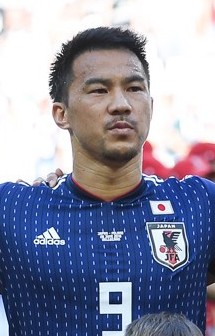
ชินจิ โอกาซากิ

| name = ชินจิ โอกาซากิ
| image = File:JAP-POL_(4)_(cropped).jpg
| caption = โอกาซากิกับฟุตบอลทีมชาติญี่ปุ่น|ทีมชาติญี่ปุ่นในฟุตบอลโลก 2018
| fullname = ชินจิ โอกาซากิ
| birth_place = ทาการาซูกะ จังหวัดเฮียวโงะ ญี่ปุ่น
| youthyears1 = 2002–2004 | youthclubs1 = โรงเรียนมัธยมปลายทะคิกะวะ ไดนิ
| position = กองกลาง#กองกลางตัวรุก|กองกลางตัวรุก / กองหน้า
| years1 = 2005–2010 | clubs1 = ชิมิซุ เอส-พัลส์ | caps1 = 121 | goals1 = 42
| years2 = 2011–2013 | clubs2 = เฟาเอฟเบชตุทการ์ท|ชตุทการ์ท | caps2 = 63 | goals2 = 10
| years3 = 2013–2015 | clubs3 = แอร์สเทอ เอ็ฟเอ็สเฟา ไมนทซ์ 05|ไมนทซ์ 05 | caps3 = 65 | goals3 = 27
| years4 = 2015–2019 | clubs4 = สโมสรฟุตบอลเลสเตอร์ซิตี|เลสเตอร์ซิตี | caps4 = 114 | goals4 = 14
| years5 = 2019 | clubs5 = สโมสรฟุตบอลมาลากา|มาลากา | caps5 = 0 | goals5 = 0
| years6 = 2019–2021 | clubs6 = เอเซเด อูเอสกา|อูเอสกา | caps6 = 62 | goals6 = 13
| years7 = 2021–2022 | clubs7 = สโมสรฟุตบอลการ์ตาเฆนา|การ์ตาเฆนา | caps7 = 32 | goals7 = 2
| years8 = 2022–2024 | clubs8 = สโมสรฟุตบอลซินต์-เตรยเดิน|ซินต์-เตรยเดิน| | caps8 = 35 | goals8 = 1
| nationalyears1 = 2007–2008 | nationalteam1 = ฟุตบอลทีมชาติญี่ปุ่น รุ่นอายุไม่เกิน 23 ปี|ญี่ปุ่น รุ่นอายุไม่เกิน 23 ปี | nationalcaps1 = 14 | nationalgoals1 = 1
| nationalyears2 = 2008–2019 | nationalteam2 = ฟุตบอลทีมชาติญี่ปุ่น|ญี่ปุ่น | nationalcaps2 = 119 | nationalgoals2 = 50
ชินจิ โอกาซากิ (; เกิด 16 เมษายน ค.ศ. 1986) เป็นนักฟุตบอลชาวญี่ปุ่น เล่นในตำแหน่งกองกลาง#กองกลางตัวรุก|กองกลางตัวรุกและกองหน้า ให้กับสโมสรฟุตบอลซินต์-เตรยเดิน|ซินต์-เตรยเดิน ในเบลเจียนเฟิสต์ดิวิชัน เอ|จูปิแลร์โปรลีก และฟุตบอลทีมชาติญี่ปุ่น|ทีมชาติญี่ปุ่น
โดยชินจิ โอกาซากิ จัดเป็นนักฟุตบอลชาวญี่ปุ่นที่มีชื่อเสียงและได้รับการยอมรับอย่างกว้างขวางในประเทศเยอรมนี จากผลงานการลงเล่นฟุตบอลระดับบุนเดิสลีกาถึง 4 ฤดูกาล กับเฟาเอฟเบชตุทการ์ท|เฟาเอฟเบ ชตุทการ์ทและสโมสรฟุตบอลไมนทซ์ 05
ก่อนที่จะมาคว้าแชมป์พรีเมียร์ลีกกับเลสเตอร์ในฤดูกาล 2015-2016
ส่วนผลงานระดับทีมชาติ โอกาซากิ เป็นผู้เล่นที่ยิงประตูให้ฟุตบอลทีมชาติญี่ปุ่น|ทีมชาติญี่ปุ่นมากที่สุดตลอดกาลเป็นอันดับ 3 ที่จำนวน 50 ประตู
==สโมสรอาชีพ==
===ชิมิซุ เอส-พัลส์===
หลังจากที่จบการศึกษาจากโรงเรียนมัธยมปลายทากิกาวะแห่งที่สองในปี ค.ศ. 2004 โอกาซากิได้เซ็นสัญญาเป็นนักฟุตบอลอาชีพ กับสโมสรชิมิซุ เอส-พัลส์ ซึ่งเป็นสโมสรฟุตบอลชื่อดังประจำเมืองชิซูโอกะ (เมือง)|ชิซูโอกะในเดือนธันวาคม ปี ค.ศ. 2005
วันที่ 17 เมษายน ค.ศ. 2007 โอกาซากิ ได้ลงสนามในเจลีกเป็นครั้งแรกโดยถูกส่งลงมาเป็นตัวสำรอง ในนัดที่พบกับซานเฟรซ ฮิโรชิมะ ก่อนจะยิงประตูแรกได้ในนัดที่พบกับคาวาซากิ ฟรอนตาเล โดยโอกาซากิลงเล่นในฤดูกาลแรกไป 13 นัด ยิงได้ 3 ประตู
ในการแช่งขันเจลีก ฤดูกาล 2008 โอกาซากิ ยิงประตูได้ 10 ประตู จากการลงสนาม 27 นัด และพาสโมสรผ่านเข้าถึงรอบชิงชนะเลิศฟุตบอลถ้วย เจลีก คัพ โดยในรอบชิงชนะเลิศที่สนามกีฬาโอลิมปิก (โตเกียว) สโมสรแพ้โออิตะ ทรินิตา|โออิตะ ตรินิตะ ไป 2–0 และได้ตำแหน่งรองชนะเลิศไปครอง
ต่อมาในฤดูกาล 2009 และ ฤดูกาล 2010 โอกาซากิ ยังรักษาผลงานการยิงประตูในเจลีกได้อย่างต่อเนื่อง โดยยิงได้ 14 ประตู ในฤดูกาล 2009 และ 13 ประตู ในฤดูกาล 2010
จากผลงานที่โดดเด่นในเจลีก ทำให้เขาได้เซ็นสัญญาย้ายไปเล่นฟุตบอลในบุนเดิสลีกา ประเทศเยอรมนีกับเฟาเอฟเบชตุทการ์ท|เฟาเอฟเบ ชตุทการ์ท ในเดือนมกราคม ค.ศ. 2011
===เฟาเอฟเบ ชตุทการ์ท===
วันที่ 30 มกราคม ค.ศ. 2011 โอกาซากิเซ็นสัญญาย้ายมาเล่นให้กับเฟาเอฟเบชตุทการ์ท|เฟาเอฟเบ ชตุทการ์ท ด้วยสัญญาระยะเวลา 3 ปีครึ่ง ก่อนจะได้รับอนุญาตจากฟีฟ่าให้ลงเล่น เมื่อวันที่ 17 กุมภาพันธ์ ค.ศ. 2011โดยชินจิ โอกาซากิ ลงเล่นภายใต้การคุมทีมของบรูโน ลับบาเดียโค้ชชาวเยอรมัน
หลังจากได้รับการอนุญาตจากฟีฟ่า โอกาซากิ ได้ลงเล่นให้กับชตุทการ์ทเป็นนัดแรกในคืนดังกล่าวทันทีโดยเป็นการลงแข่งขันในรายการยูฟ่ายูโรปาลีก|ยูฟ่า ยูโรปา ลีก นัดที่พบกับสโมสรสปอร์ลิชบัวอีไบฟีกา|เบนฟิกา ที่สนามอิชตาดีอูดาลุช|อิชตาดีอู ดา ลุช เมืองลิสบอน
ต่อมาเขาได้ลงเล่นในบุนเดิสลีกาเป็นนัดแรกเมื่อวันที่ 20 กุมภาพันธ์ ค.ศ. 2011 โดยถูกส่งลงสนามเป็นผู้เล่นตัวจริงในนัดที่สโมสรบุกไปเยือนไบเออร์ 04 เลเวอร์คูเซิน ที่สนามเบอาเรนา|เบ อาเรนา สเตเดียม ก่อนจะมาทำประตูแรกในบุนเดิสลีกาได้ในนัดที่พบกับฮันโนเฟอร์ 96
ในการแข่งขันนัดแรกของบุนเดิสลีกา ฤดูกาล 2011–12 ขณะที่สโมสรกำลังขึ้นนำสโมสรฟุตบอลชัลเคอ 04|ชัลเคอ 04 อยู่ 2–0 ชินจิ โอกาซากิ สามารถทำประตูเพิ่มได้ จากการยิงไกลเข้าประตูไปอย่างสวยงาม พาสโมสรชนะไปอย่างขาดลอย 3–0 ต่อมาเมื่อวันที่ 19 กุมภาพันธ์ 2012 โอกาซากิ สามารถยิงประตูได้จากลูกจักรยานอากาศ (Bicycle Kick) ในการแข่งขันกับสโมสรฟุตบอลฮันโนเฟอร์ 96 โดยประตูดังกล่าวได้รับการคัดเลือกให้เป็นลูกยิงยอดเยี่ยมประจำเดือน และทำให้เขากลายเป็นนักฟุตบอลชาวญี่ปุ่นคนที่สองที่ได้รับรางวัลนี้ในประเทศเยอรมนี ต่อจากยาซูฮิโกะ โอกูเดระ อดีตกองกลางชาวญี่ปุ่นของแอร์สเทอเอฟเซเคิล์น|เอฟเซ โคโลญ ที่ถือเป็นชาวญี่ปุ่นที่ได้รับรางวัลนี้เป็นคนแรกในเดือนเมษายน 1978
ฤดูกาล 2012–13 โอกาซากิ มีผลงานที่ไม่ค่อยดีนักเมื่อยิงประตูในบุนเดิสลีกาได้เพียงแค่ 1 ประตู อย่างไรก็ตามเขาสามารถยิงประตูในการแข่งขันระดับทวีปยุโรปได้เป็นครั้งแรกโดยเป็นการยิง 2 ประตูในยูฟ่ายูโรปาลีก|ยูฟ่า ยูโรปา ลีกนัดที่พบกับสโมสรฟุตบอลสเตอัว บูคาเรสต์จากประเทศโรมาเนีย
===ไมนทซ์ 05===
เมื่อวันที่ 1 กรกฎาคม ค.ศ. 2013 โอกาซากิย้ายมาเล่นให้กับแอร์สเทอเอฟเอสเฟาไมนทซ์ 05|ไมนทซ์ 05 ภายใต้การคุมทีมของโทมัส ทูเคิล ประตูแรกของเขาเกิดขึ้นในเกมนัดแรกของบุนเดิสลีกา ฤดูกาล 2013–14 ในเกมที่พบกับชตุทการ์ท ซึ่งเป็นสโมสรเก่าที่เคยค้าแข้งอยู่ โอกาซากิยิงประตูในลีกไปได้ทั้งหมด 15 ประตูหลังจบฤดูกาล
===เลสเตอร์ซิตี===
เมื่อวันที่ 26 มิถุนายน ค.ศ. 2015 โอกาซากิเซ็นสัญญากับสโมสรฟุตบอลเลสเตอร์ซิตี|เลสเตอร์ซิตี สโมสรจากพรีเมียร์ลีกด้วยค่าตัว 7 ล้านปอนด์และได้รับการอณุมัติในการออกใบอนุญาตทำงานโดยเขาลงเล่นให้กับสโมสรครั้งแรกในเกมนัดแรกที่ชนะสโมสรฟุตบอลซันเดอร์แลนด์|ซันเดอร์แลนด์ 4–2 และประตูแรกของเขาเกิดขึ้นในเกมที่ชนะสโมสรฟุตบอลเวสต์แฮมยูไนเต็ด|เวสต์แฮมยูไนเต็ด 2–1
และก็พาเลสเตอร์คว้าแชมป์พรีเมียร์ลีก สมัยแรก ได้สำเร็จ
== สถิติอาชีพ ==
=== ทีมชาติ ===
=== ประตูในนามทีมชาติ ===
:"ประตูในนามทีมชาติของโอกาซากิ"
| class="wikitable collapsible collapsed"
|-
! # !! วันที่ !! สนาม !! คู่แข่ง !! ประตู !! ผล !! รายการแข่งขัน !! อ้างอิง
|-
| 1 || 20 มกราคม 2009 || Umakana Yokana Stadium, Kumamoto, Japan || ||align=center| 1–0 ||align=center| 2–1 || เอเชียนคัพ 2011 รอบคัดเลือก ||
|-
| 2 || rowspan=2 | 4 กุมภาพันธ์ 2009 || rowspan=2 | National Olympic Stadium (Tokyo)|National Olympic Stadium, Tokyo, Japan || rowspan=2 | ||align=center| 1–0 || rowspan="2" style="text-align:center;"| 5–1 || rowspan=2 | เกมกระชับมิตร || rowspan="2"|
|-
| 3 ||align=center| 2–0
|-
| 4 || rowspan=2 | 27 พฤษภาคม 2009 || rowspan=2 | Nagai Stadium, Osaka, Japan || rowspan=2 | ||align=center| 1–0 || rowspan="2" style="text-align:center;"| 4–0 || rowspan=3 | 2009 Kirin Cup || rowspan="2"|
|-
| 5 ||align=center| 2–0
|-
| 6 || 31 พฤษภาคม 2009 || National Olympic Stadium (Tokyo)|National Olympic Stadium, Tokyo, Japan || ||align=center| 3–0 ||align=center| 4–0 ||
|-
| 7 || 6 มิถุนายน 2009 || Pakhtakor Markaziy Stadium, Tashkent, Uzbekistan || ||align=center| 1–0 ||align=center| 1–0 || ฟุตบอลโลก 2010 รอบคัดเลือก ||
|-
| 8 || 9 กันยายน 2009 || Stadion Galgenwaard, Utrecht, Netherlands || ||align=center| 3–3 ||align=center| 4–3 || เกมกระชับมิตร ||
|-
| 9 || rowspan=3 | 8 ตุลาคม 2009 || rowspan=3 | IAI Stadium Nihondaira, Shizuoka, Shizuoka|Shizuoka, Japan || rowspan=3 | ||align=center| 1–0 || rowspan="3" style="text-align:center;"| 6–0 || rowspan=3 | เอเชียนคัพ 2011 รอบคัดเลือก || rowspan="3"|
|-
| 10 ||align=center| 5–0
|-
| 11 ||align=center| 6–0
|-
| 12 || rowspan=3 | 14 ตุลาคม 2009 || rowspan=3 | Miyagi Stadium, Miyagi Prefecture|Miyagi, Japan || rowspan=3 | ||align=center| 1–0 || rowspan="3" style="text-align:center;"| 5–0 || rowspan=3 | เกมกระชับมิตร || rowspan="3"|
|-
| 13 ||align=center| 2–0
|-
| 14 ||align=center| 4–0
|-
| 15 || 18 พฤศจิกายน 2009 || Hong Kong Stadium, So Kon Po, Hong Kong || ||align=center| 4–0 ||align=center| 4–0 || rowspan=2|เอเชียนคัพ 2011 รอบคัดเลือก ||
|-
| 16 || 3 มีนาคม 2010 || Toyota Stadium, Toyota, Aichi|Toyota, Japan || ||align=center| 2–0 ||align=center| 2–0 ||
|-
| 17 || 24 มิถุนายน 2010 || Royal Bafokeng Stadium, Rustenburg, South Africa || ||align=center| 3–1 ||align=center| 3–1 || ฟุตบอลโลก 2010 ||
|-
| 18 || 8 ตุลาคม 2010 || Saitama Stadium 2002, Saitama, Saitama|Saitama, Japan || ||align=center| 1–0 ||align=center| 1–0 || เกมกระชับมิตร ||
|-
| 19 || rowspan=3 | 17 มกราคม 2011 || rowspan=3 | Ahmed bin Ali Stadium, Al Rayyan, Qatar || rowspan=3 | ||align=center| 1–0 || rowspan="3" style="text-align:center;"| 5–0 || rowspan=3 | เอเชียนคัพ 2011 || rowspan="3"|
|-
| 20 ||align=center| 2–0
|-
| 21 ||align=center| 5–0
|-
| 22 || 6 กันยายน 2011 || Pakhtakor Markaziy Stadium, Tashkent, Uzbekistan || ||align=center| 1–1 ||align=center| 1–1 || rowspan=5| ฟุตบอลโลก 2014 รอบคัดเลือก|ฟุตบอลโลก 2014 ||
|-
| 23 || rowspan=2 | 11 ตุลาคม 2011 || rowspan=2 | Nagai Stadium, Osaka, Japan || rowspan=2 | ||align=center| 2–0 || rowspan="2" style="text-align:center;"| 8–0 || rowspan="2"|
|-
| 24 ||align=center| 8–0
|-
| 25 || rowspan=2 | 11 พฤศจิกายน 2011 || rowspan=2 | Pamir Stadium, Dushanbe, Tajikistan || rowspan=2 | ||align=center| 2–0 || rowspan="2" style="text-align:center;"| 4–0 || rowspan="2"|
|-
| 26 ||align=center| 4–0
|-
| 27 || 23 พฤษภาคม 2012 || Shizuoka Stadium, Shizuoka, Shizuoka|Shizuoka, Japan || ||align=center| 2–0 ||align=center| 2–0 || เกมกระชับมิตร ||
|-
| 28 || 3 มิถุนายน 2012 || Saitama Stadium 2002, Saitama, Saitama|Saitama, Japan || ||align=center| 3–0 ||align=center| 3–0 || rowspan=2| ฟุตบอลโลก 2014 รอบคัดเลือก ||
|-
| 29 || 14 พฤศจิกายน 2012 || Sultan Qaboos Sports Complex, Muscat, Oman || ||align=center| 2–1 ||align=center| 2–1 ||
|-
| 30 || rowspan=2 | 6 กุมภาพันธ์ 2013 || rowspan=2 | Kobe City Misaki Park Stadium, Kobe, Japan || rowspan=2 | ||align=center| 1–0 || rowspan="2" style="text-align:center;"| 3–0 || rowspan=3 | เกมกระชับมิตร || rowspan="2"|
|-
| 31 ||align=center| 3–0
|-
| 32 || 22 มีนาคม 2013 || Khalifa International Stadium, Doha, Qatar || ||align=center| 1–0 ||align=center| 2–1 ||
|-
| 33 || 11 มิถุนายน 2013 || Grand Hamad Stadium, Doha, Qatar || ||align=center| 1–0 ||align=center| 1–0 || ฟุตบอลโลก 2014 รอบคัดเลือก ||
|-
| 34 || 19 มิถุนายน 2013 || Itaipava Arena Pernambuco, Recife, Brazil || ||align=center| 3–3 ||align=center| 3–4 || rowspan=2| ฟีฟ่าคอนเฟเดอเรชันส์คัพ 2013 ||
|-
| 35 || 22 มิถุนายน 2013 || Mineirão|Estádio Mineirão, Belo Horizonte, Brazil || ||align=center| 1–2 ||align=center| 1–2 ||
|-
| 36 || 19 พฤศจิกายน 2013 || King Baudouin Stadium, Brussels, Belgium || ||align=center| 3–1 ||align=center| 3–2 || rowspan=3|เกมกระชับมิตร ||
|-
| 37 || rowspan=2 | 5 มีนาคม 2014 || rowspan=2 | National Olympic Stadium (Tokyo)|National Olympic Stadium, Tokyo, Japan || rowspan=2 | ||align=center| 1–0 || rowspan="2" style="text-align:center;"| 4–2 || rowspan="2"|
|-
| 38 ||align=center| 4–0
|-
| 39 || 24 มิถุนายน 2014 || Arena Pantanal, Cuiabá, Brazil || ||align=center| 1–1 ||align=center| 1–4 || ฟุตบอลโลก 2014 ||
|-
| 40 || 18 พฤศจิกายน 2014 || Nagai Stadium, Osaka, Japan || ||align=center| 2–0 ||align=center| 2–1 || เกมกระชับมิตร ||
|-
| 41 || 12 มกราคม 2015 || Newcastle International Sports Centre|Newcastle Stadium, Newcastle, New South Wales|Newcastle, Australia || ||align=center| 2–0 ||align=center| 4–0 || เอเชียนคัพ 2015 ||
|-
| 42 || 27 มีนาคม 2015 || Ōita Bank Dome, Ōita, Ōita|Ōita, Japan || ||align=center| 1–0 ||align=center| 2–0 || rowspan=3|เกมกระชับมิตร ||
|-
| 43 || 31 มีนาคม 2015 || Ajinomoto Stadium, Chōfu, Tokyo|Chōfu, Japan || ||align=center| 2–0 ||align=center| 5–1 ||
|-
| 44 || 11 มิถุนายน 2015 || Nissan Stadium (Yokohama)|Nissan Stadium, Yokohama, Japan || ||align=center| 3–0 ||align=center| 4–0 ||
|-
| 45 || rowspan=2 | 8 กันยายน 2015 || rowspan=2 | Azadi Stadium, Tehran, Iran || rowspan=2 | ||align=center| 4–0 || rowspan="2" style="text-align:center;"| 6–0 || rowspan=4 | ฟุตบอลโลก 2018 รอบคัดเลือก โซนเอเชีย – รอบที่ 2|ฟุตบอลโลก 2018 รอบคัดเลือก || rowspan="2"|
|-
| 46 ||align=center| 5–0
|-
| 47 || 8 ตุลาคม 2015 || Al-Seeb Stadium, Seeb|Al-Seeb, Oman || ||align=center| 2–0 ||align=center| 3–0 ||
|-
| 48 || 24 มีนาคม 2016 || Saitama Stadium 2002, Saitama, Saitama|Saitama, Japan || ||align=center| 1–0 ||align=center| 5–0 ||
|-
| 49 || 3 มิถุนายน 2016 || Toyota Stadium, Toyota, Aichi|Toyota, Japan || ||align=center| 1–0 ||align=center| 7–2 || 2016 Kirin Cup ||
|-
| 50 || 28 มีนาคม 2017 || Saitama Stadium 2002, Saitama, Saitama|Saitama, Japan || ||align=center| 2–0 ||align=center| 4–0 || ฟุตบอลโลก 2018 รอบคัดเลือก โซนเอเชีย – รอบที่ 3|ฟุตบอลโลก 2018 รอบคัดเลือก ||
|
== เกียรติประวัติ ==
เลสเตอร์ซิตี
* พรีเมียร์ลีก: พรีเมียร์ลีก ฤดูกาล 2015–16|2015–16
ญี่ปุ่น
* เอเชียนคัพ: เอเชียนคัพ 2011|2011
รางวัลส่วนตัว
* J.League Best XI: 2009
* IFFHS World's Top Goal Scorer of the Year: 2009
* AFC International Footballer of the Year: 2016
* Best Footballer in Asia: 2016
* Premier League Milestones Awards: การลงเล่นครบ 100 นัด
==อ้างอิง==
==แหล่งข้อมูลอื่น==
*
*
หมวดหมู่:นักฟุตบอลชาวญี่ปุ่น
หมวดหมู่:นักฟุตบอลทีมชาติญี่ปุ่น
หมวดหมู่:นักฟุตบอลโอลิมปิกของประเทศญี่ปุ่น
หมวดหมู่:ผู้เล่นชิมิซุ เอส-พัลส์
หมวดหมู่:ผู้เล่นสโมสรฟุตบอลเลสเตอร์ซิตี
หมวดหมู่:ผู้เล่นสโมสรฟุตบอลมาลากา
หมวดหมู่:ผู้เล่นในบุนเดิสลีกา
หมวดหมู่:ผู้เล่นในพรีเมียร์ลีก
หมวดหมู่:ผู้เล่นในลาลิกา
หมวดหมู่:ผู้เล่นในฟุตบอลโลก 2018
หมวดหมู่:บุคคลจากทาการาซูกะ
หมวดหมู่:ผู้เล่นในโกปาอาเมริกา 2019